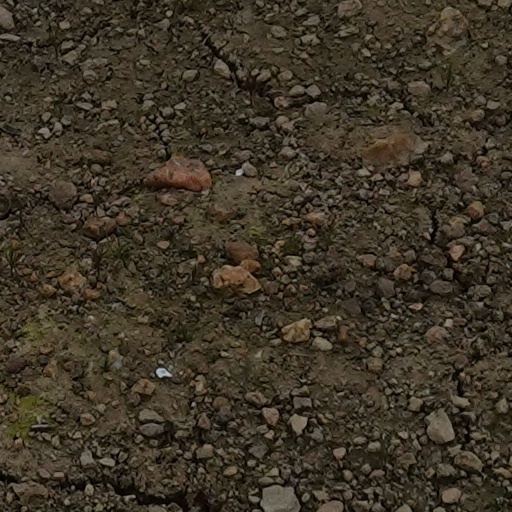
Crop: wheat